NL-Alert

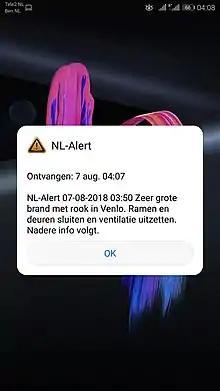
NL-Alert broadcast in the area of Venlo on 7 August 2018 because of a large toxic fire

NL-Alert is a Cell Broadcast alarm system in use by the Dutch government to quickly alert and inform citizens of hazardous or crisis situations. Using this system, authorities can send messages to users of mobile phones in specific areas by using specific cell towers to alert phones within their reach. NL-Alert is one of the first implementations of the EU-Alert or Reverse 1-1-2 legislation as defined by the binding European Electronic Communications Code (EECC) using the Cell Broadcast technology for the delivery of public warning messages to the general public.